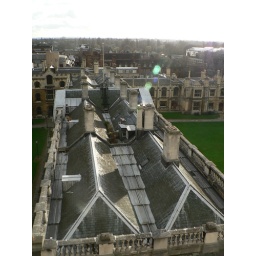
The roof of the Gibb's building viewed from the top of the Chapel reveals a rooftop garden tended by one of the fellows.